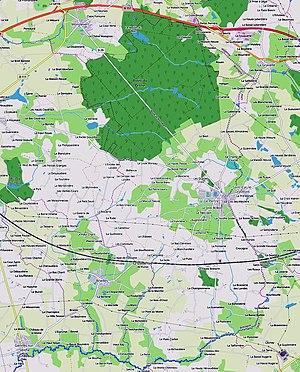
Carte de la commune du Pertre (Openstreet).
Le Pertre est une commune française située dans le département d'Ille-et-Vilaine en Région Bretagne, peuplée de 1 389 habitants.